Wytch Farm

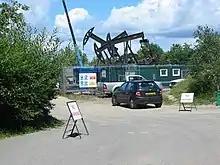
Wytch Farm oil wells

Most of the field is protected by various conservation laws, including the Jurassic Coast World Heritage Site, Purbeck Heritage Coast and a number of sites of special scientific interest, areas of outstanding natural beauty and nature reserves (including Studland and Brownsea Island), so the gathering centre and most of the well sites are small and well screened by trees. Directional drilling has also contributed to reducing the impact on the local environment, with extended reach drilling from the Goathorn Peninsula attaining distances in excess of 10 km.